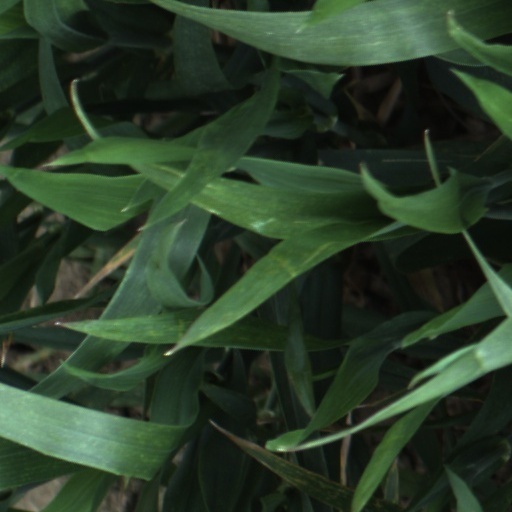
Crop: wheat